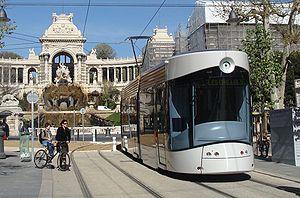
La ligne 2 du tramway de Marseille est l'une des trois lignes du réseau de tramway de Marseille. Elle relie la gare de Marseille-Blancarde au quartier d'affaires Euroméditerranée en traversant l'hyper-centre de la ville sur la Canebière. Cette ligne est la plus fréquentée du réseau avec 80 000 passagers par jour en 2008.